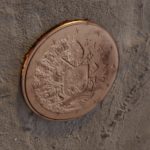
Coin value: 5cents
Country: va
Edition: 2017